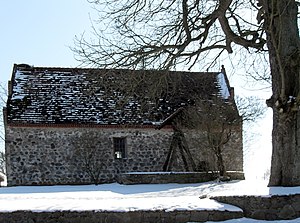
Nadrensee
Nadrensee Kirke
Nadrensee er en by og kommune i det nordøstlige Tyskland, beliggende i Amt Löcknitz-Penkun i den sydøstlige del af Landkreis Vorpommern-Greifswald. Landkreis Vorpommern-Greifswald ligger i delstaten Mecklenburg-Vorpommern.